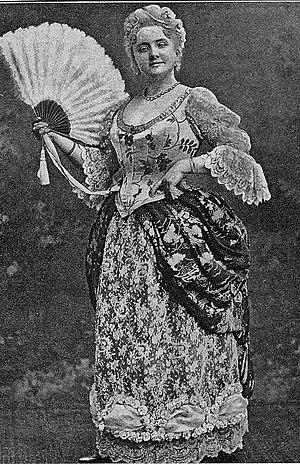
Rose Delaunay. Illustration du supplément n° 3 au numéro du 25 décembre 1892 de la revue fr:Chronique artistique
Rose Delaunay est une soprano française née à Reims le 28 janvier 1857.
Saint-Raphaël est une commune française située dans le département du Var, en région Provence-Alpes-Côte d'Azur. C’est le chef-lieu du canton de Saint-Raphaël, le siège de la communauté d'agglomération Var Estérel Méditerranée, une station balnéaire et climatique de la Côte d'Azur.